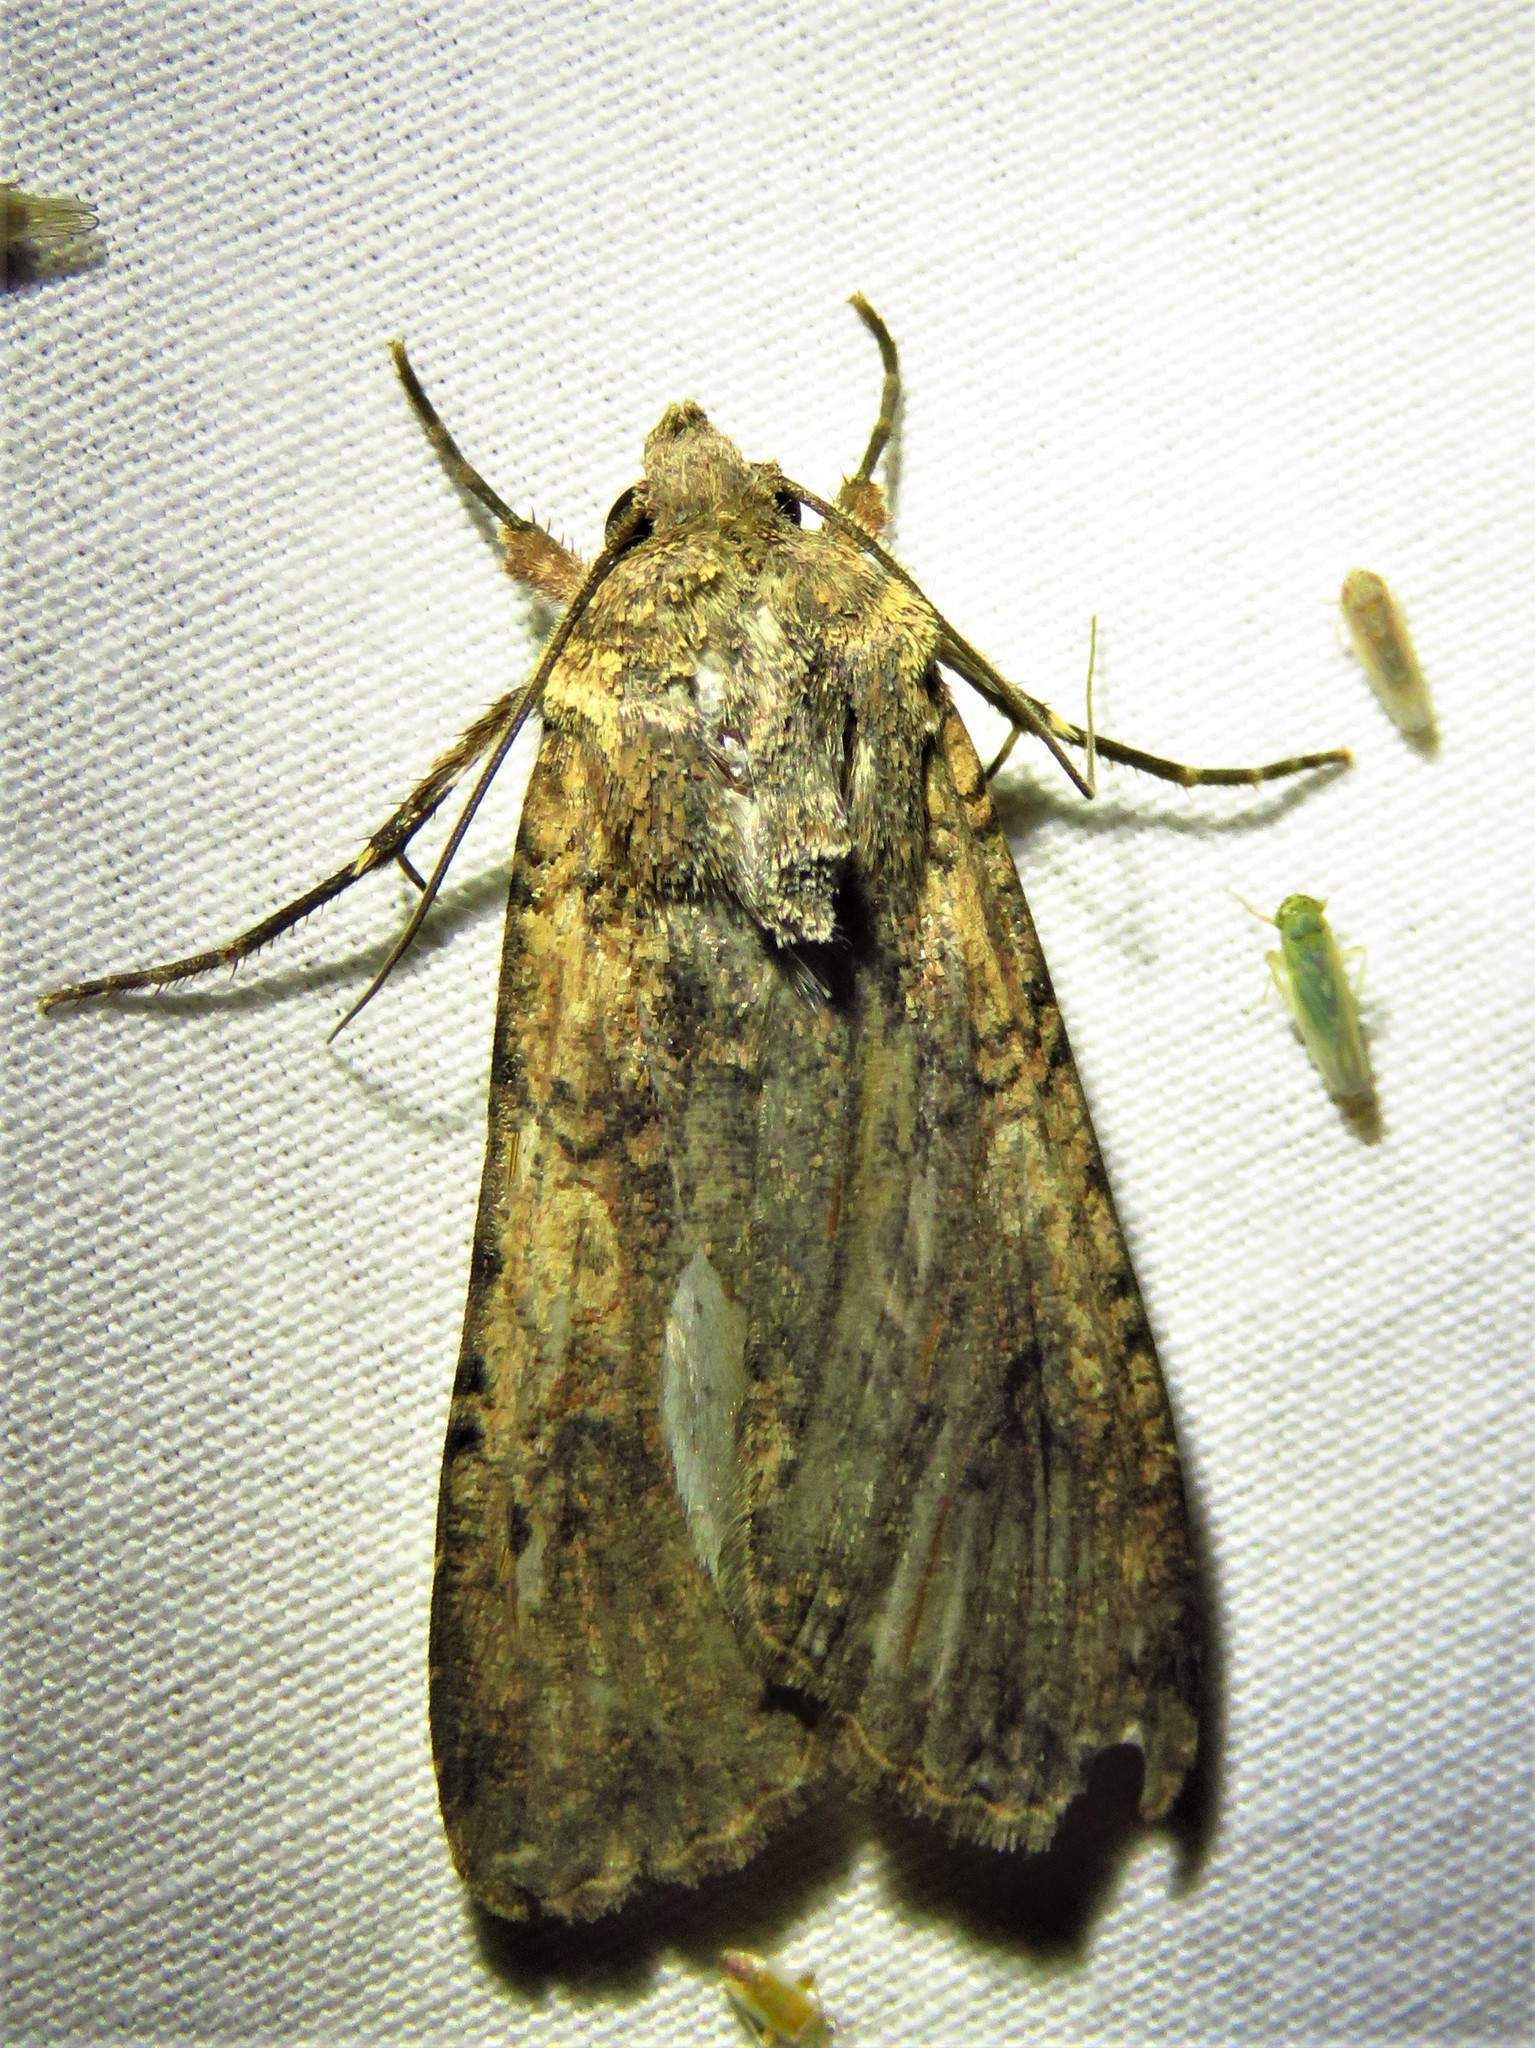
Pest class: cutworms